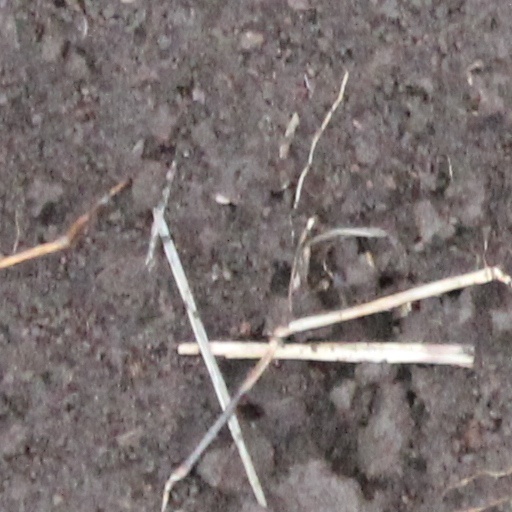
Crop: wheat